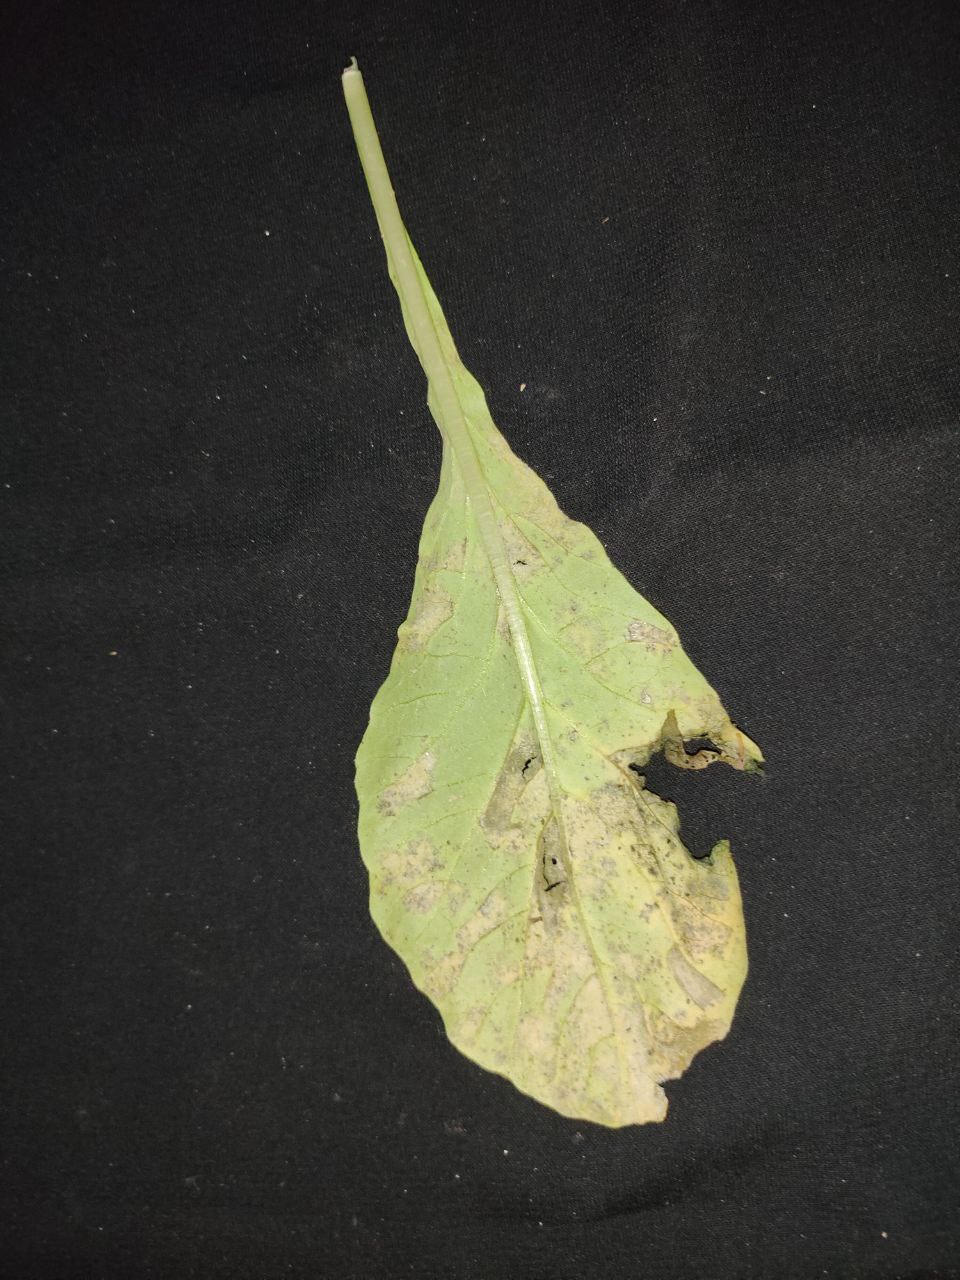
Label: Downey mildew